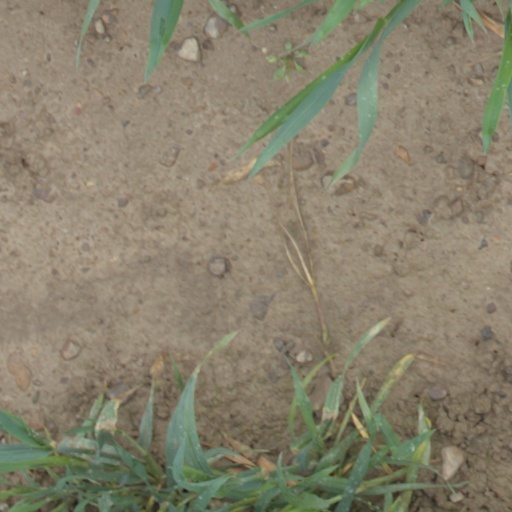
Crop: wheat